Chief Roseman

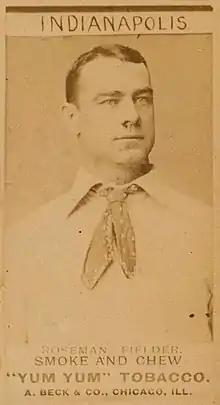
1888 baseball card of Roseman

James John "Chief" Roseman (July 4, 1856 – July 4, 1938) was an American Major League Baseball player from Brooklyn, New York. He played in the outfield for six teams, mainly in American Association, during his seven-season career. In he was the player-manager over a short period for the St. Louis Browns.